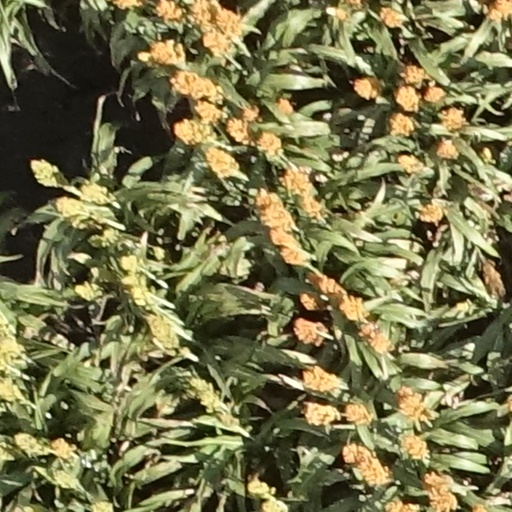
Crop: sorghum